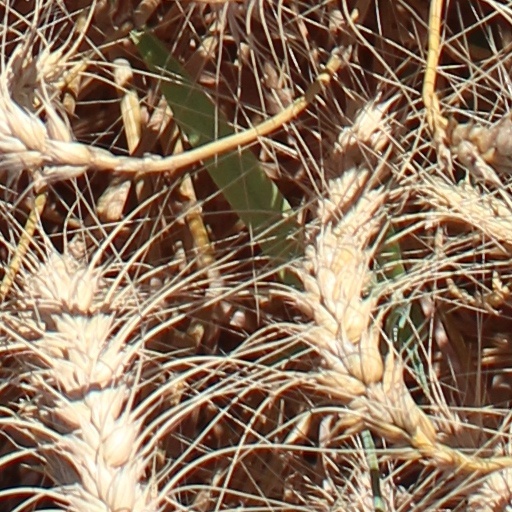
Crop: wheat